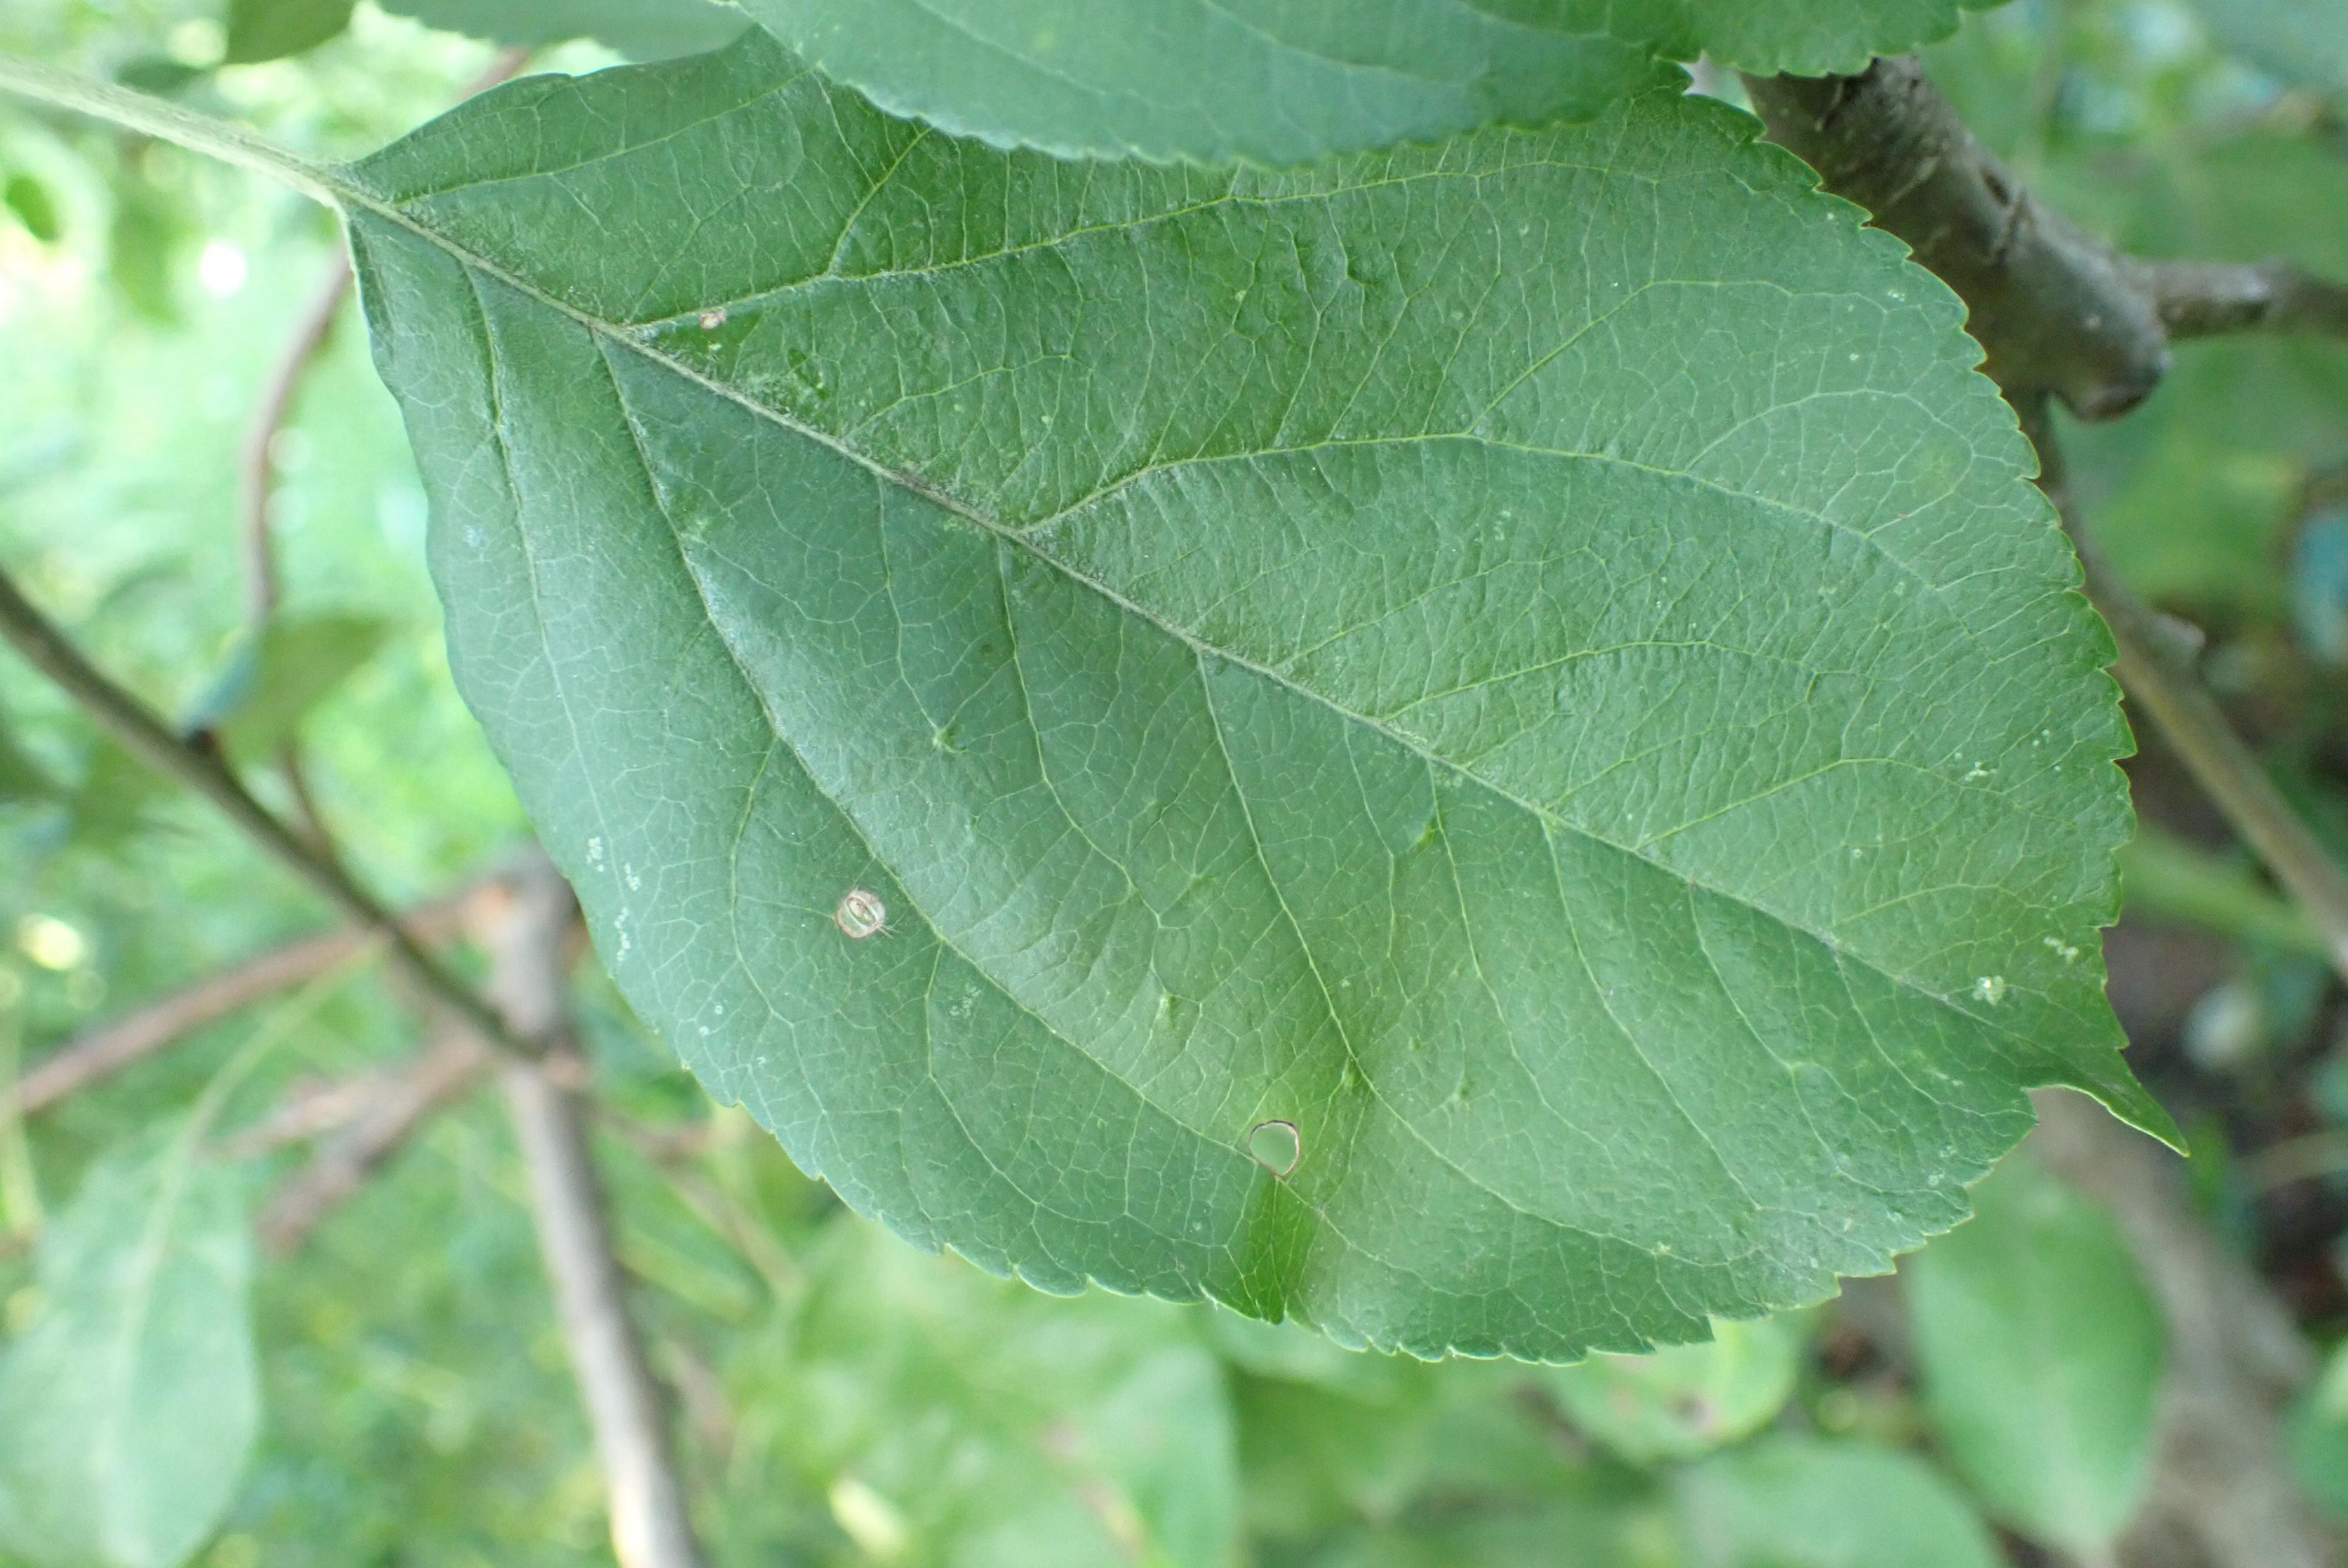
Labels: frog_eye_leaf_spot